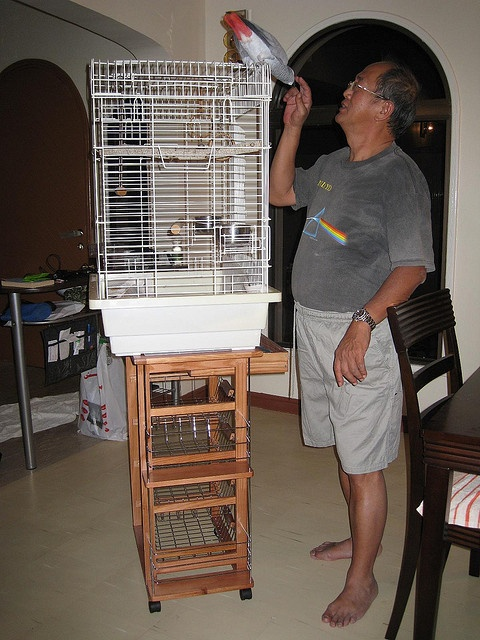
A man standing next to a white bird cage.
a man playing with a bird in a house
A man pets a bird out of its cage.
A man reaches up to touch a bird on-top of a cage.
a man touching a bird on top of a cage